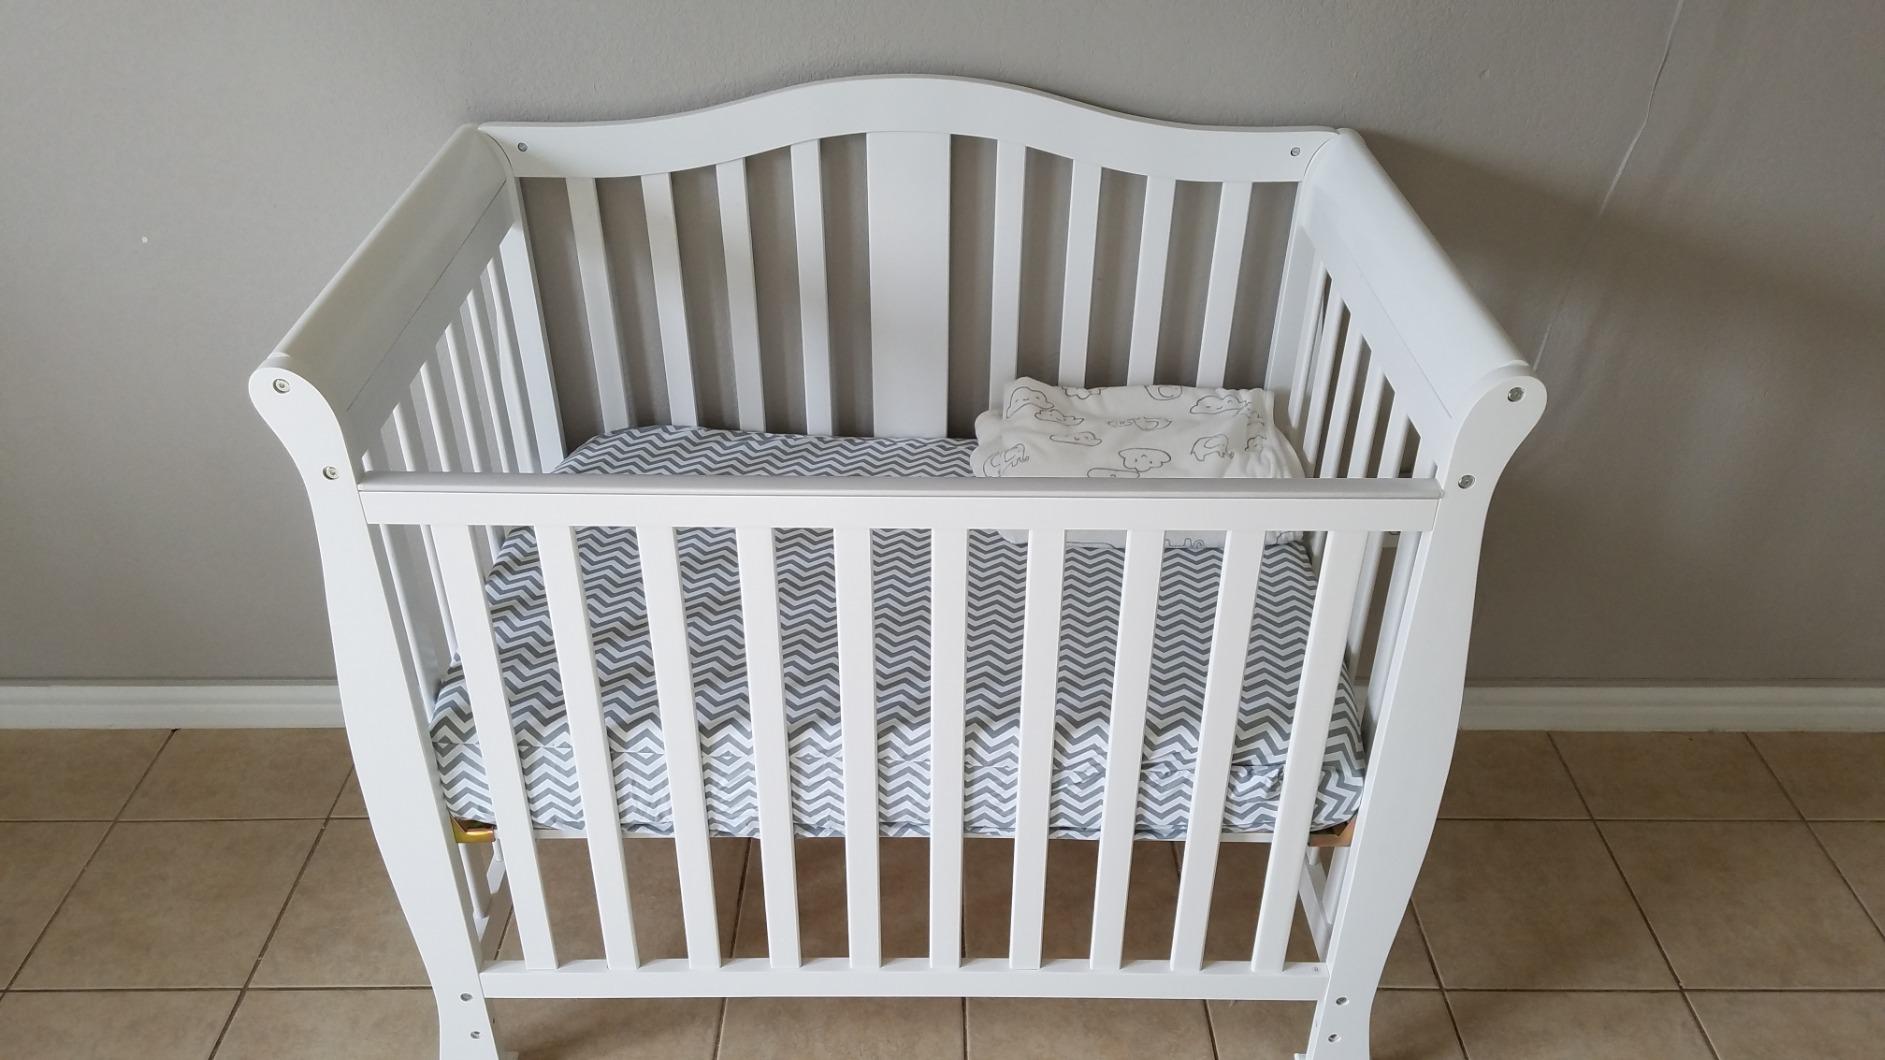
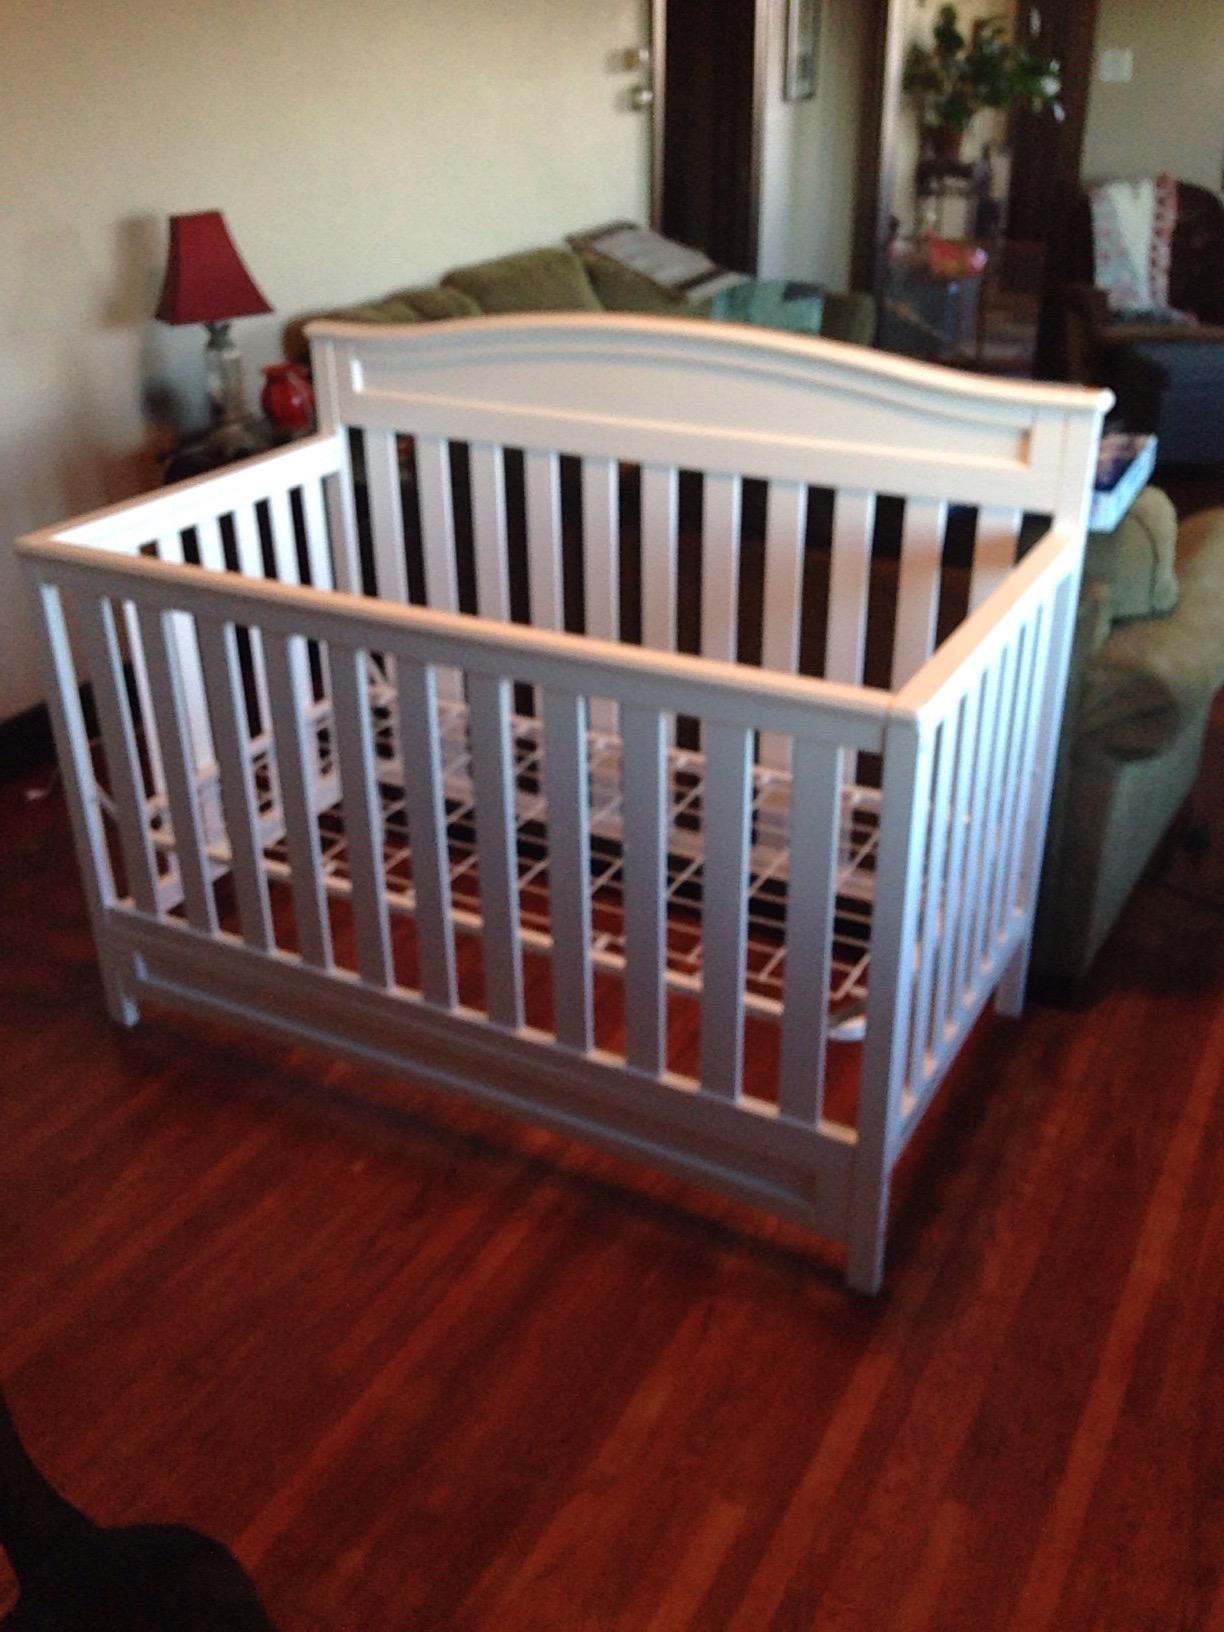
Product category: products_crib
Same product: no